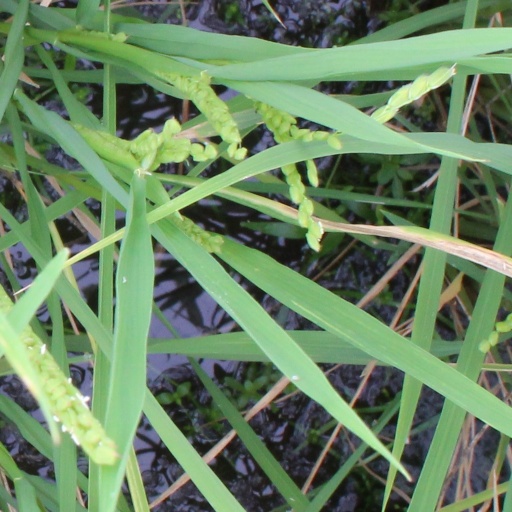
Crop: rice